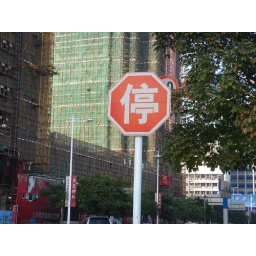
contrast: color red and white contrastrepetition: the white colored border around the sign and the white colored text